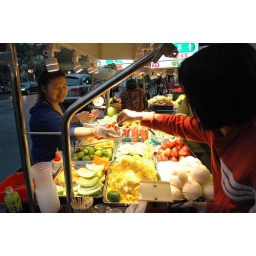
fruit store in night market